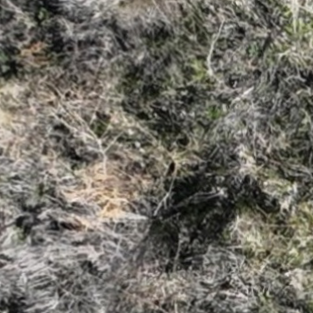
Month: october